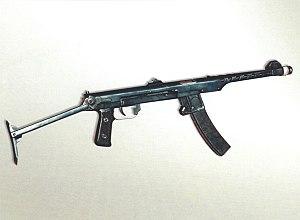
Le pistolet-mitrailleur Soudaïev PPS soviétique est un pistolet-mitrailleur conçu sous forme d'un modèle par Alekseï Soudaïev pendant le siège de Léningrad en 1942. Il était destiné originellement aux tankistes et aux éclaireurs. En supprimant les plaquettes en bois du PPS-42, et en simplifiant la fabrication, Soudaïev crée le PPS-43 qui sera produit jusqu'en 1945 en Union soviétique. C'est un modèle rustique fabriqué en tôle emboutie avec des pièces soudées ou rivetées.